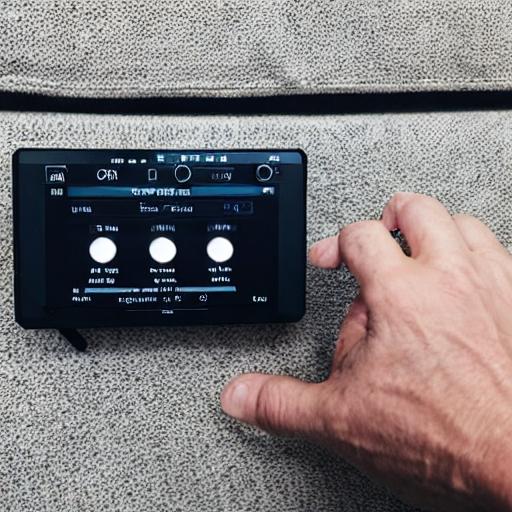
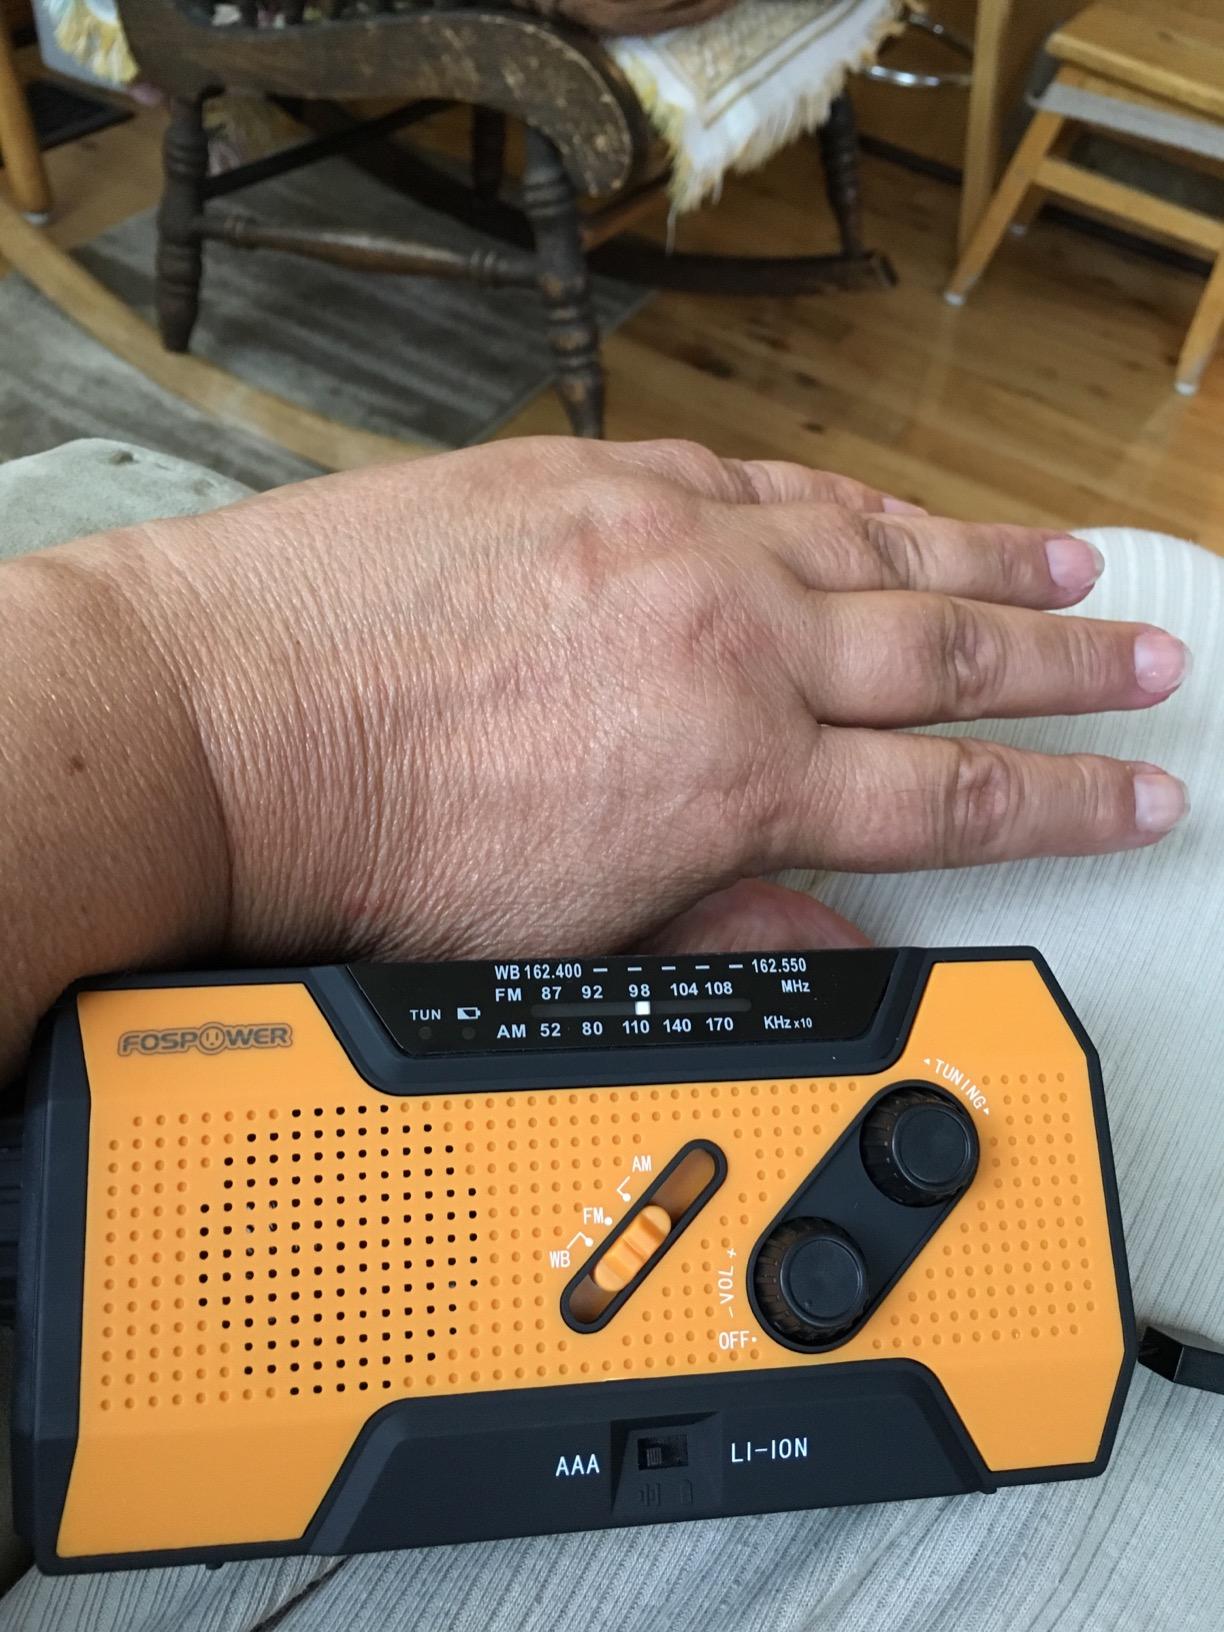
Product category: radio
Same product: no